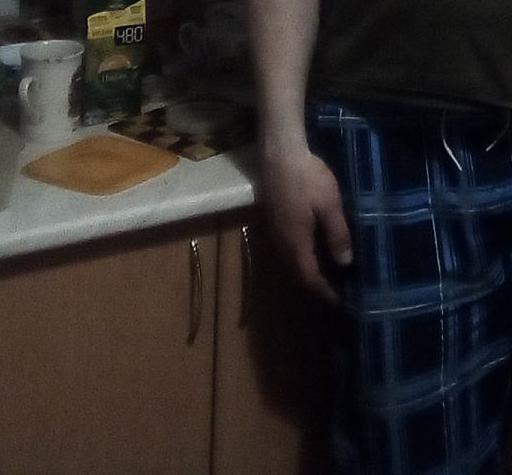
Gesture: no_gesture